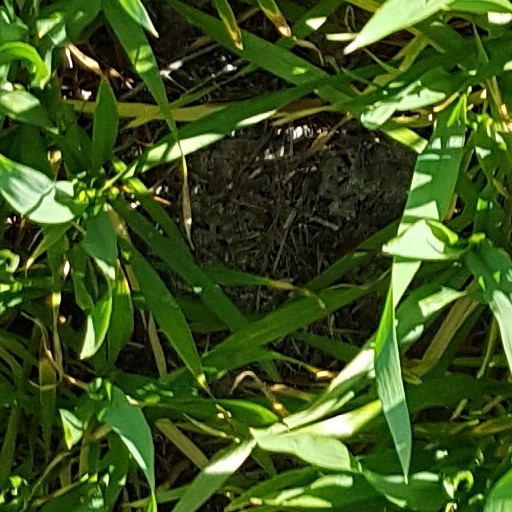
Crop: wheat